Anti-shamanism movement in Korea

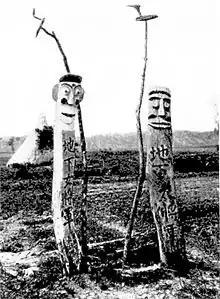
"Village devil posts", "jangseung" as described in "" (1906) by the American Protestant missionary Homer Bezaleel Hulbert.

In the history of modern and contemporary Korea, especially between the late 19th century and the 1980s, there have been a series of waves of movement to eliminate indigenous shamanism and folk religions. In Korean, the movement is called, regarding homegrown shamanism and anything related to it as "superstition"; the modern Korean word for "superstition" also has the meaning of "illusory" or "false spiritual beliefs", and implies that gods and ancestors do not exist. This term was adopted from Japanese in the late 19th century, and largely emphasized by Christian missionaries to target Korean indigenous religion.